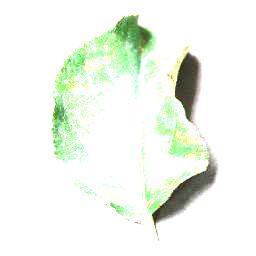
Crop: apple
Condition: cedar_rust